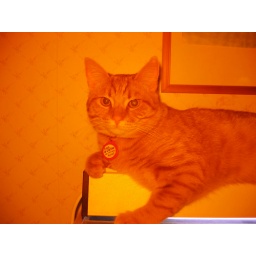
The flash on my camera was filtered through red print on a plastic bag of &amp;quot;Bilar&amp;quot;, a sweet sold in Sweden